High Court of Australia

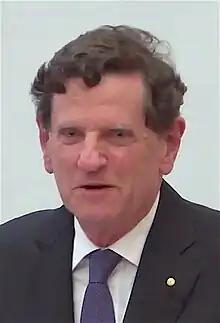
Robert French

The Mason court is known for being one of the most legally liberal benches of the court. It was a notably stable court, with the only change in its bench being the appointment of McHugh following Wilson's retirement.